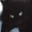
Label: cat